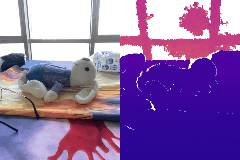
Label: stuffed_toy